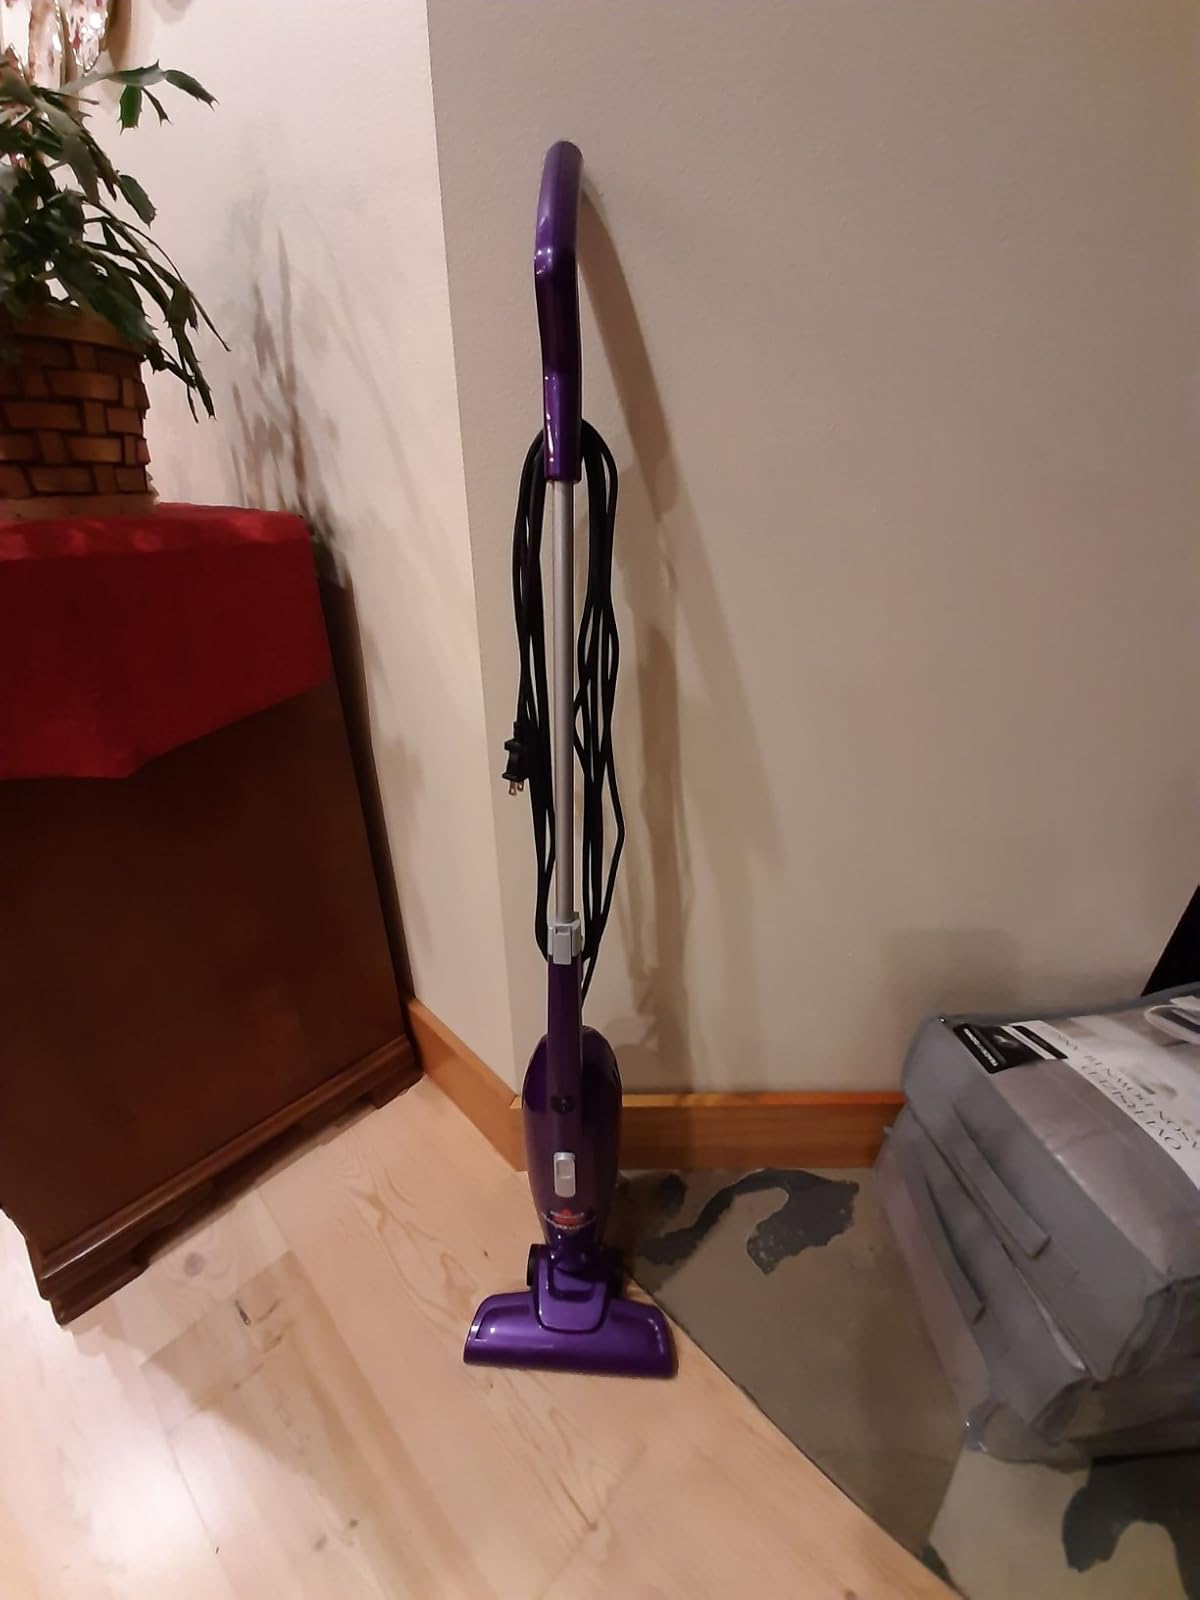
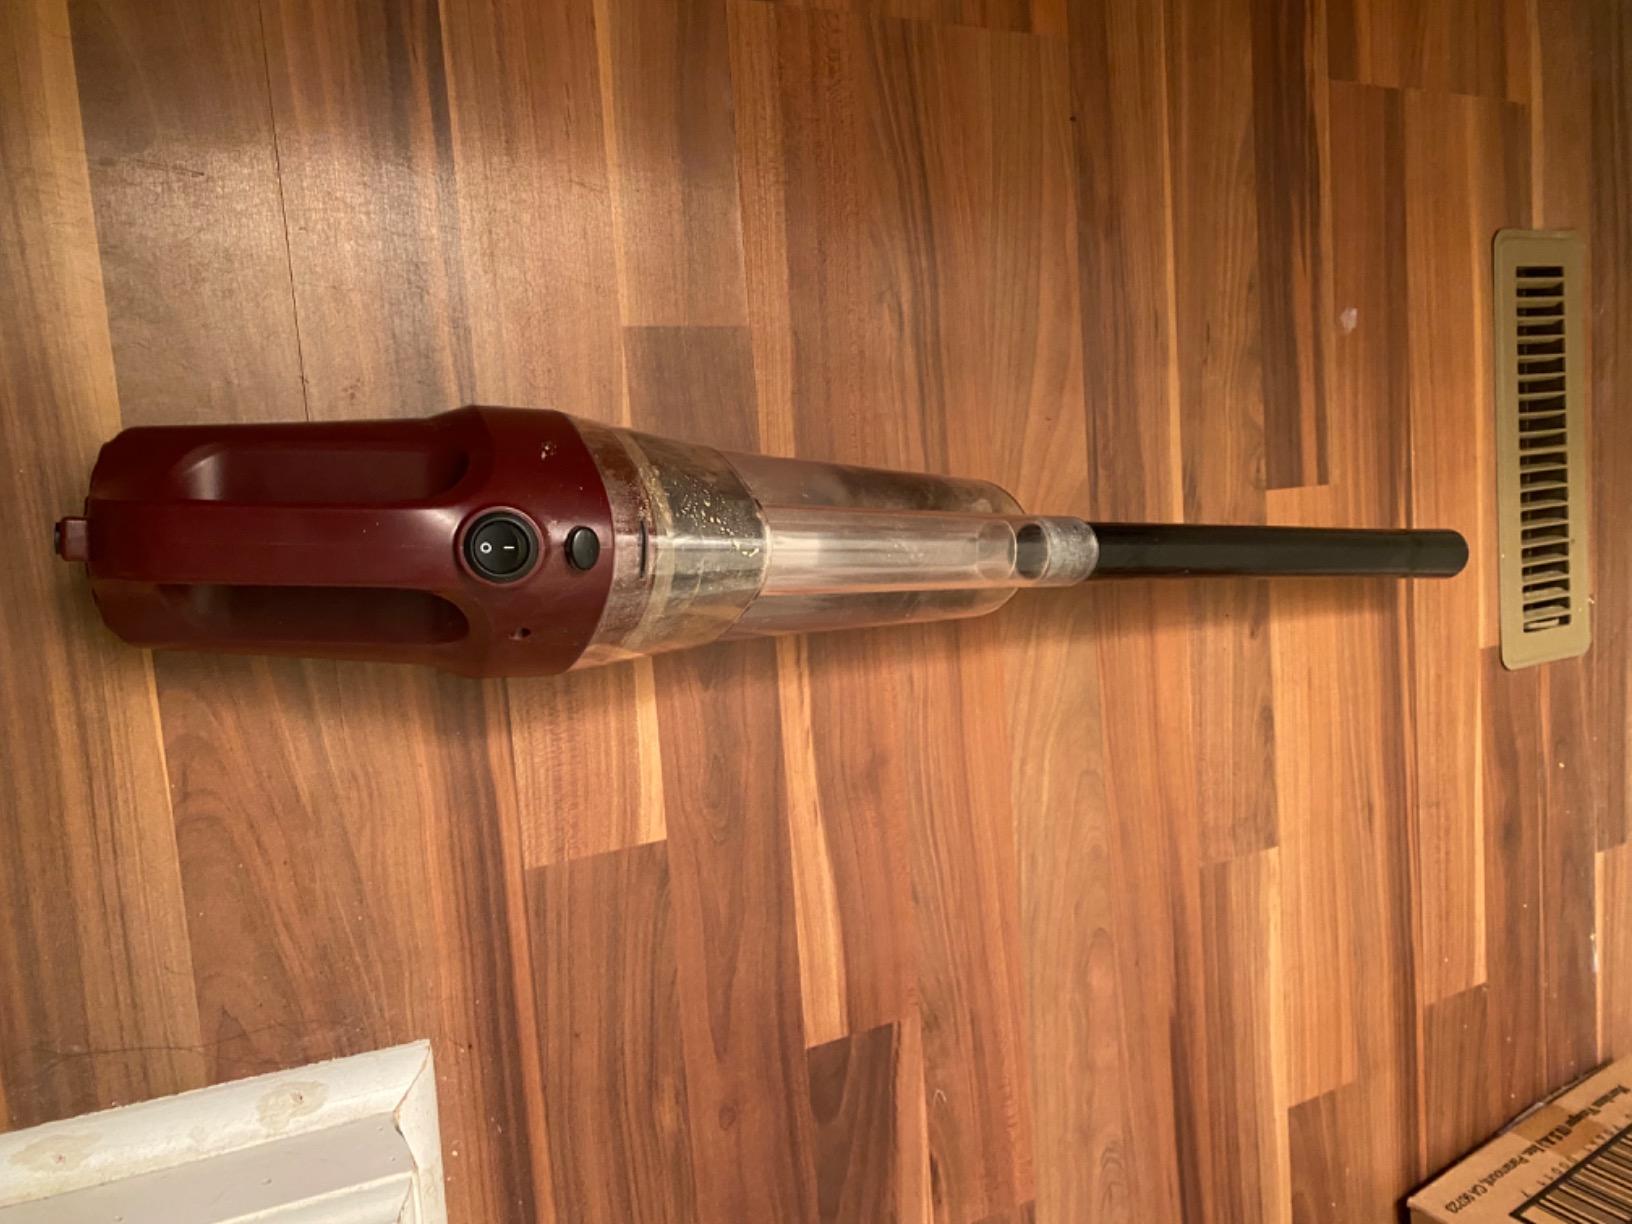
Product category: items_vacuum
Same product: no